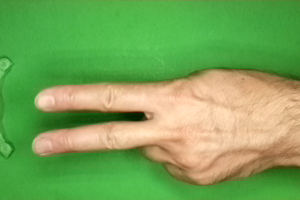
Label: scissors